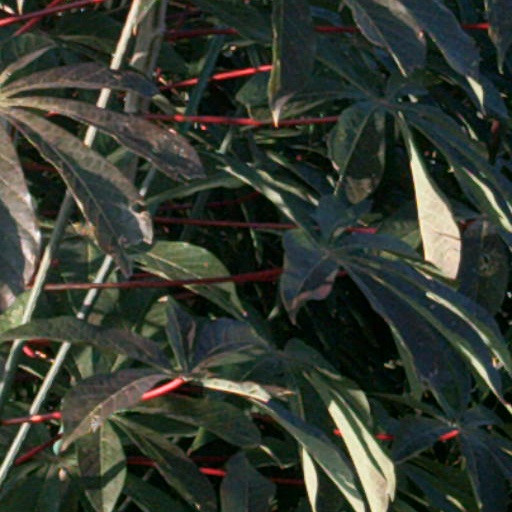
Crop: cassava